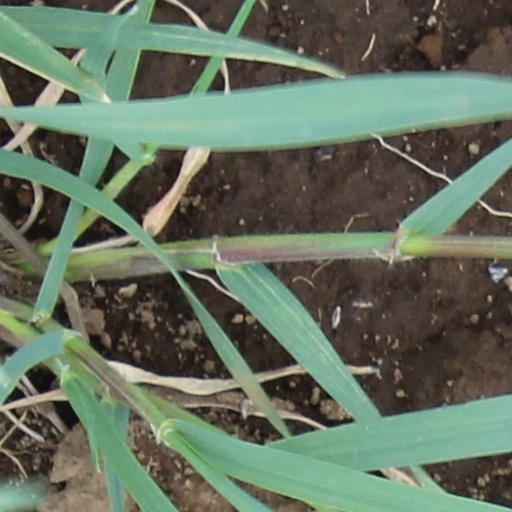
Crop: wheat